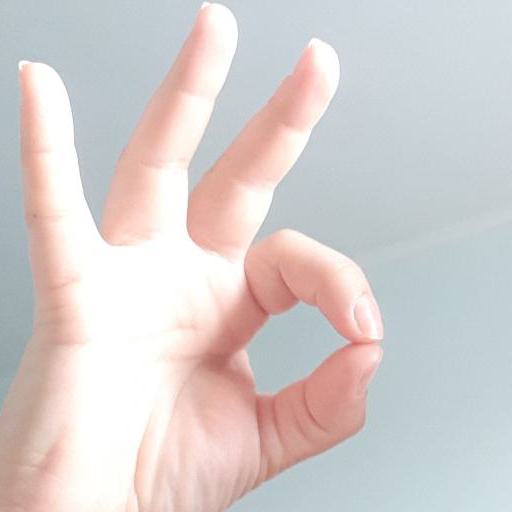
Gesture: ok